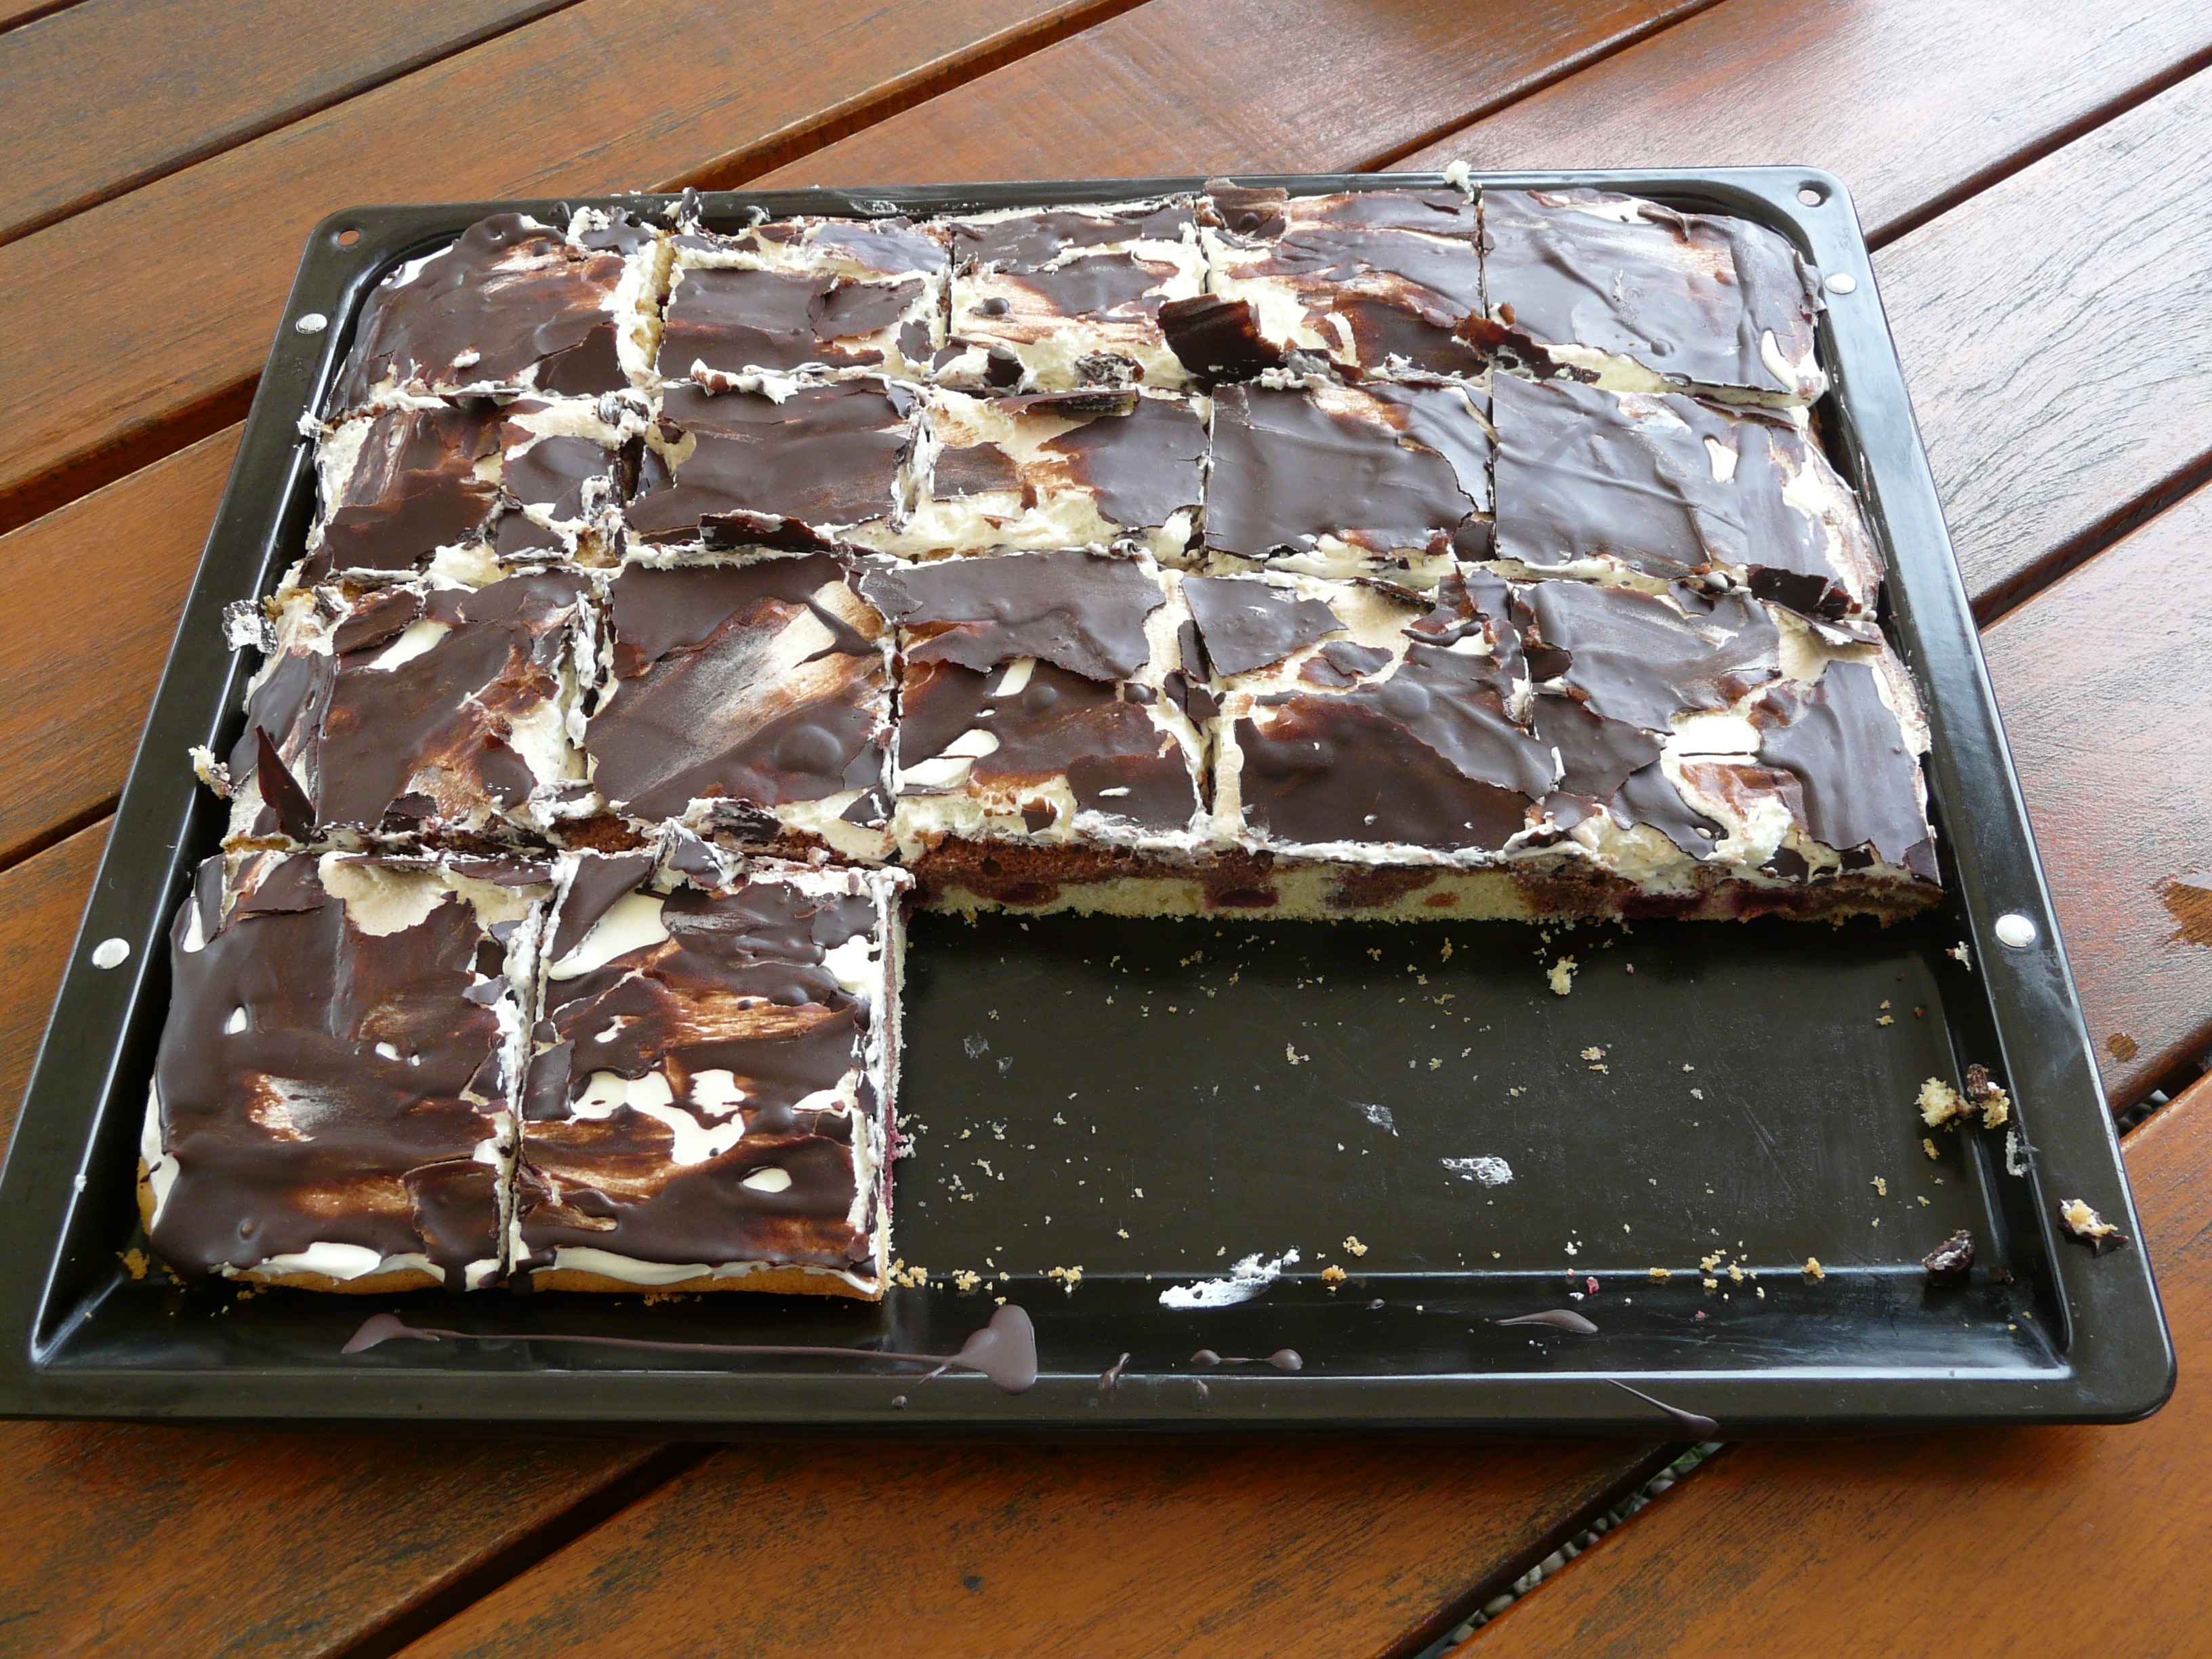
sweet, dish, food, produce, chocolate, baking, dessert, delicious, cake, grate, fudge, sheet, chocolate cake, bake, wave pattern, sour cherries, buttercream, chocolate glaze, chocolate brownie, doug heller, kuchenblech, danube waves, snow white cake, darker dough